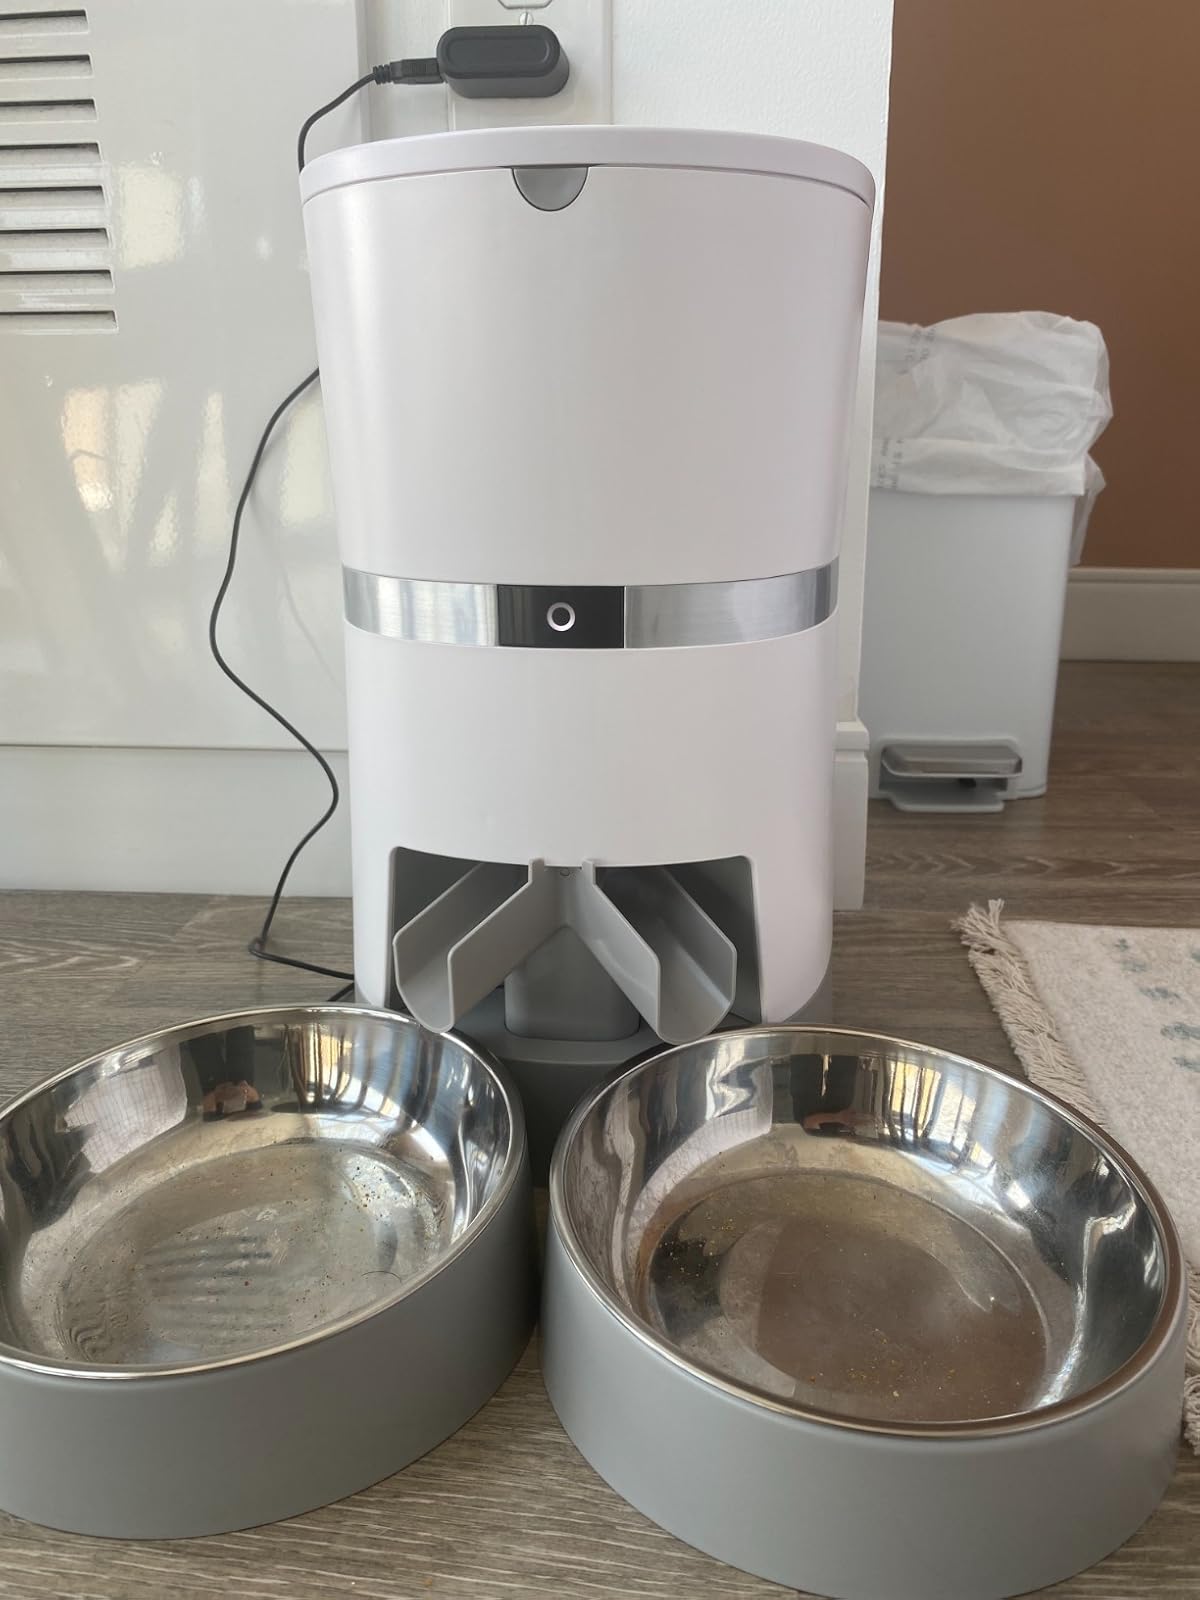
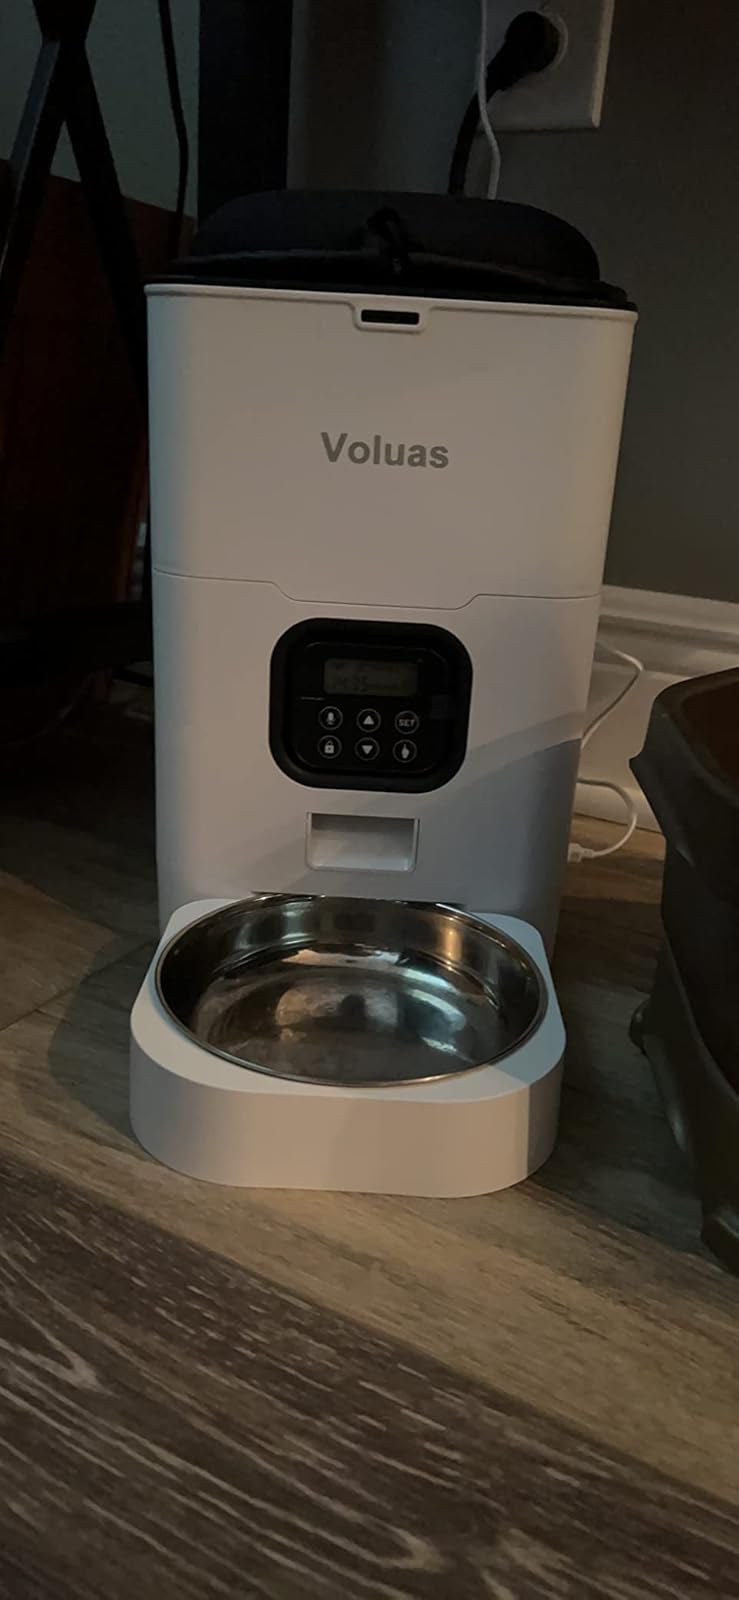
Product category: items_feeder
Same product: no